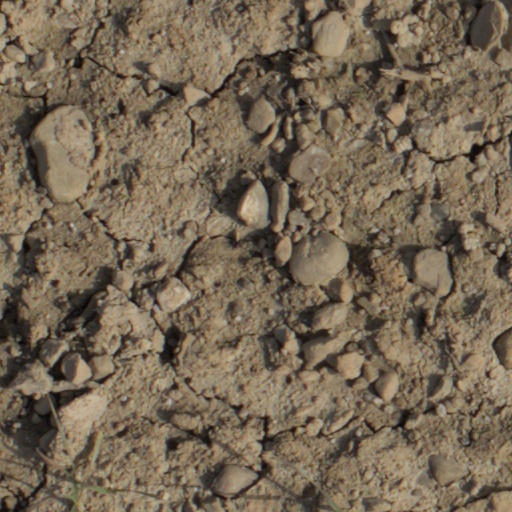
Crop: wheat